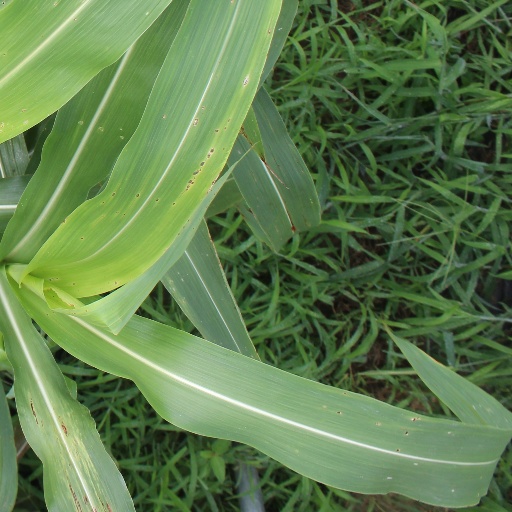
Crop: sorghum